Max Simon

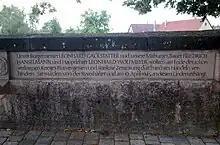
Brettheim memorial

Brettheim is a village in the Schwäbisch Hall district of Baden-Württemberg. Simon ordered the execution of Friedrich Hanselmann, Leonhard Gackstatter and Leonhard Wolfmeyer for "Wehrkraftzersetzung" ("undermining military morale") on 10 April 1945. The farmer Hanselmann had taken away the weapons of 15-year-old boys from the Hitler Youth and had thrown them into the local pond. The boys reported this to their commanding officer SS-Sturmbannführer Gottschalk, who had Hanselmann arrested. Gottschalk sentenced Hanselmann to death and asked the mayor of Brettheim, Gackstatter, and the teacher Wolfmeyer to confirm the sentence. The two men refused and were subsequently also arrested and sentenced to death. The men were executed by hanging and strung up on a tree at the entrance of the local cemetery. Simon had ordered that the bodies be left hanging for four days. On 17 April 1945 American tanks approached the village. The SS had declared Brettheim a "cornerstone of the German defense" and prevented the hoisting of white flags. The Americans opened fire, and within a short time the village became a burning inferno. 17 civilians were killed.